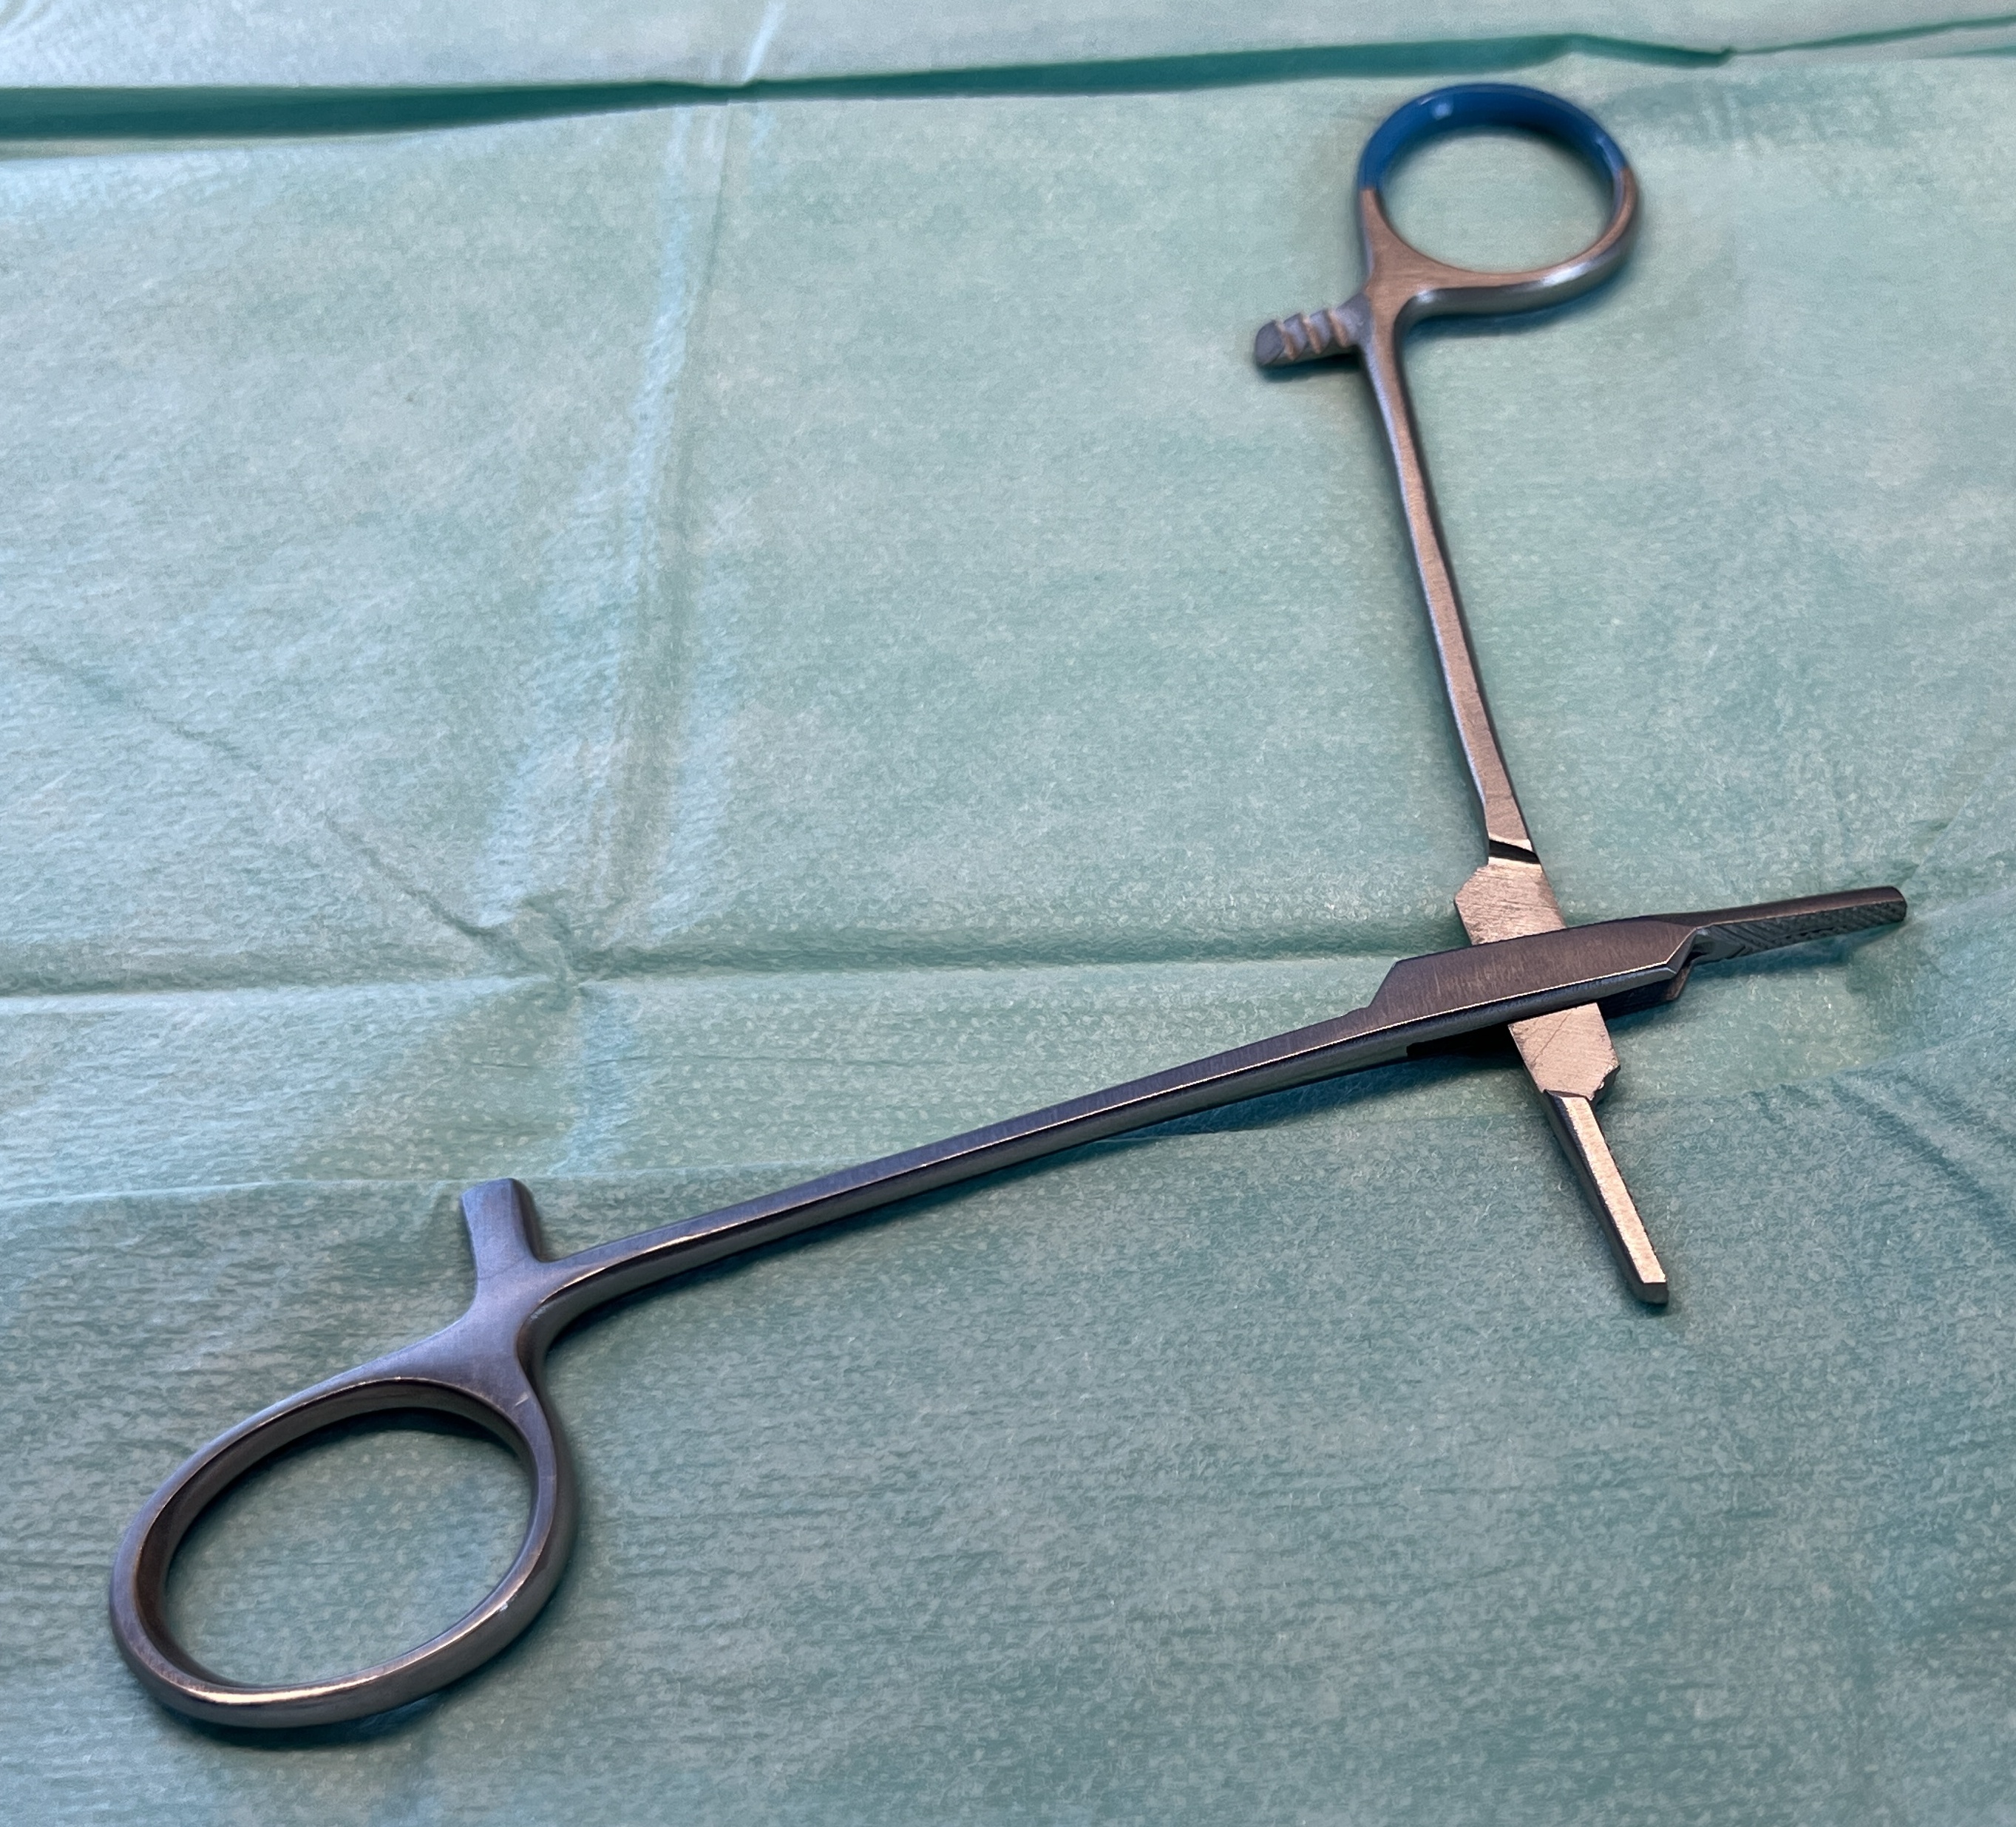
Hinged instrument state: open